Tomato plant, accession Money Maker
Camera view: vertical (180 deg); turntable rotation: 330 degrees
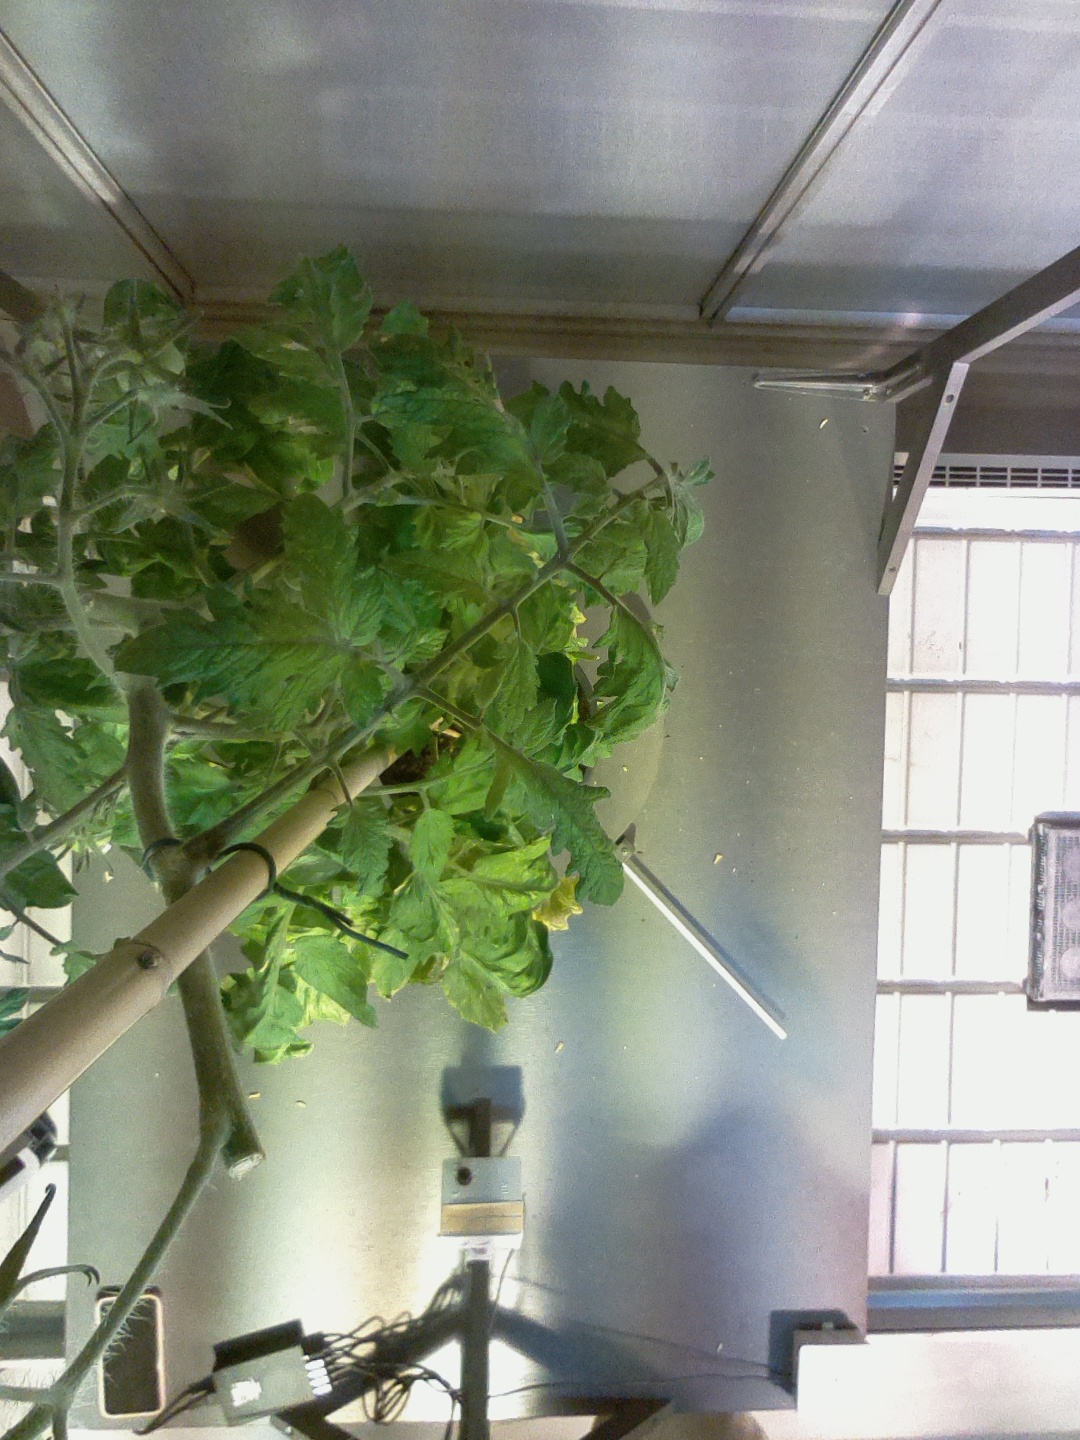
BBCH growth stage 77: 70%-80% of final fruit size